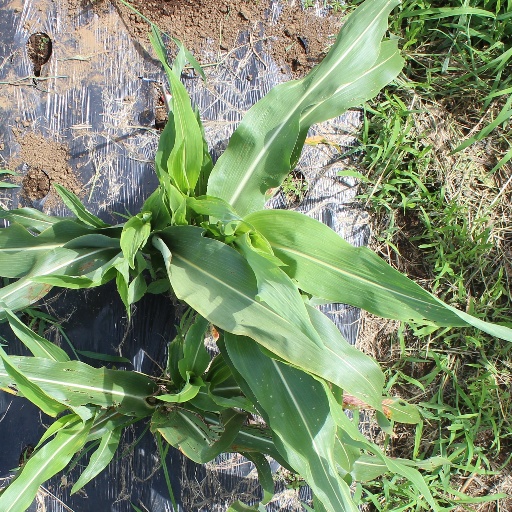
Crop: sorghum